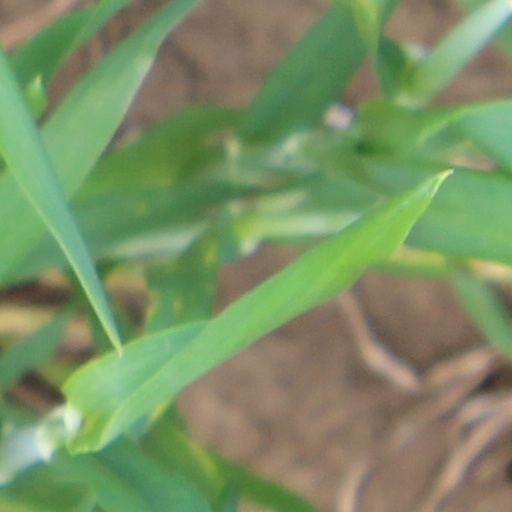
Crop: wheat